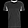
Label: T - shirt / top